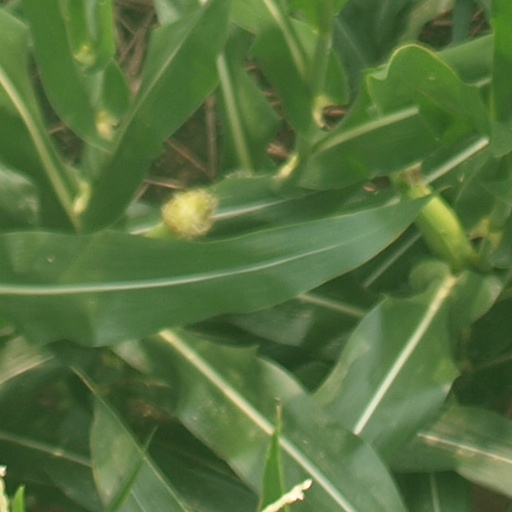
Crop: maize; corn